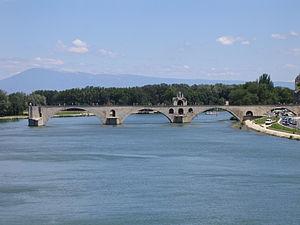
Avignon est une ville du sud de la France, située au confluent du Rhône et de la Durance. C'est la ville où siège le conseil du Grand Avignon. Avignon est le chef-lieu de l'arrondissement d'Avignon et du département de Vaucluse. Ses habitants s'appellent les Avignonnais.